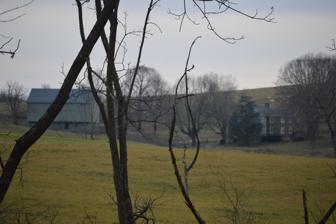
Building: Kennedy–Lunsford Farm
Country: United States of America
Year built: 1775
United States historic place Kennedy–Lunsford Farm U.S. National Register of Historic Places U.S. Historic district Virginia Landmarks Register Distant view from the north Show map of Virginia Show map of the United States Location Approximately .5 mi. S of VA 606, near jct. with VA 604, 1194 Raphine Rd., Raphine, Virginia Coordinates 37°56′07″N 79°16′15″W / 37.93528°N 79.27083°W / 37.93528; -79.27083 Area 161.7 acres (65.4 ha) Built c. 1775 ( 1775 ) Architectural style Georgian NRHP reference No. 96000592 (original) 99000140 (increase) VLR No. 081-0032 Significant dates Added to NRHP June 7, 1996 Boundary increase February 22, 1999 Designated VLR June 12, 2002 Kennedy–Lunsford Farm is a historic home, farm, and national historic district located near Lexington , Rockbridge County, Virginia . The district encompasses six contributing buildings.  The main house (c. 1775) is built of stone. Additional buildings: a large bank barn , a corn crib / machinery shed, a spring house , a chicken coop and a syrup house, all date from the early 20th century. The main house is a two-story, three-bay, vernacular Georgian -style stone dwelling with a gable roof and interior end chimneys.  It has a single bay, gable-roofed front porch and two-story rear frame ell. It was listed on the National Register of Historic Places in 1996. References